No. 168 Squadron RCAF

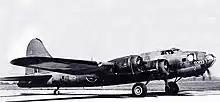
168 Squadron RCAF Boeing Fortress Mk. IIIA

Before October 1943, the Canadian Government had sent mail to Canadian service personnel in the United Kingdom by ship. However, high ship losses and the importance of mail to service personnel prompted the government to switch to air mail. The Squadron's primary role was to deliver mail to Europe, initially using six surplus Boeing Fortress heavy bomber aircraft acquired from the United States. All of the Fortresses were in poor condition when received and the RCAF made numerous modifications to the Fortresses, including the removal of the machine guns and their turrets and the installation of a replacement solid nose that increased the quantity of mail that could be carried. The paint was later stripped off the airframes to further lighten them.